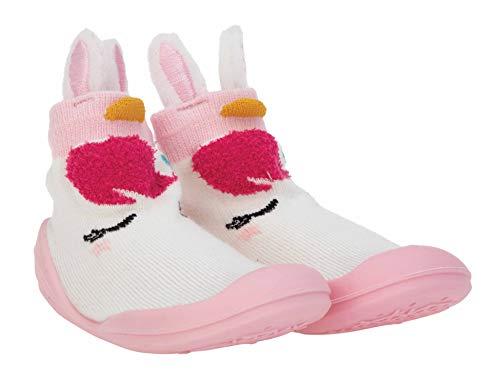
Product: Nuby Snekz Comfortable Rubber Sole Sock Shoes for First Steps- Pink Unicorn/Large 22-30 Months
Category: Toys & Games | Baby & Toddler Toys
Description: One Piece cotton sock with rubber Sole are ideal for children transitioning from crawling to walking.
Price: $12.99